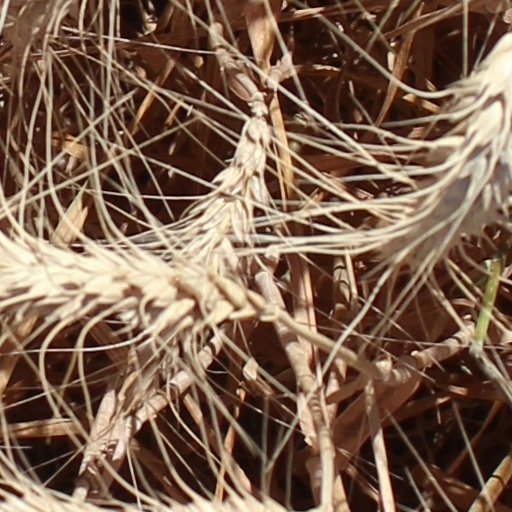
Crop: wheat